Battle of Tura

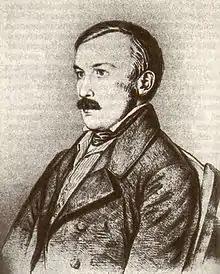
Lieutenant General Alexander Petrovich Tolstoy

This plan was audacious, but it still was more reasonable than Perczel's, because if they followed his plan, the Russian army could easily surprise them, attacking them from flank, which could have caused a disaster to the Hungarians. But the plan faced a problem which was impossible to overcome: neither Görgei's army nor Kazinczy's division was too close to be able to meet with the Army of the Tisza at Tiszafüred around 25–26 July, as it was designated. Görgei's Army of the Upper Danube on 20 July was still at Rimaszombat, arriving around Miskolc on 22–23, while Kazinczy's division was at Huszt and he only promised that on 19 July he would be at Munkács. There it still was a hope of the meeting of the three armies at Tiszafüred, but only in the case if none of them was halted, or their routs were not cut by enemy troops. If only one of them suffered a delay, the plan was doomed, being also very risky for these troops to be attacked by the enemy, because they were not fully trained and many of the units had deficiences regarding their weapons and equipment. In order to cover and to mislead the enemy, the cavalry division led by Major General Arisztid Dessewffy was ordered to advance to Jászfényszaru and also to gather information about the Russians. This Hungarian military unit was the only one which entered in battle with the Russians.